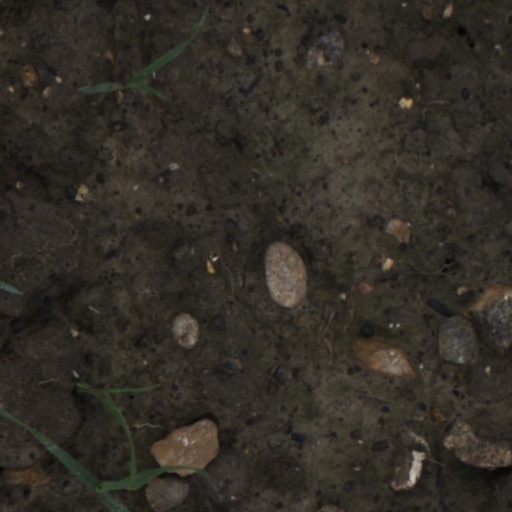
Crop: wheat